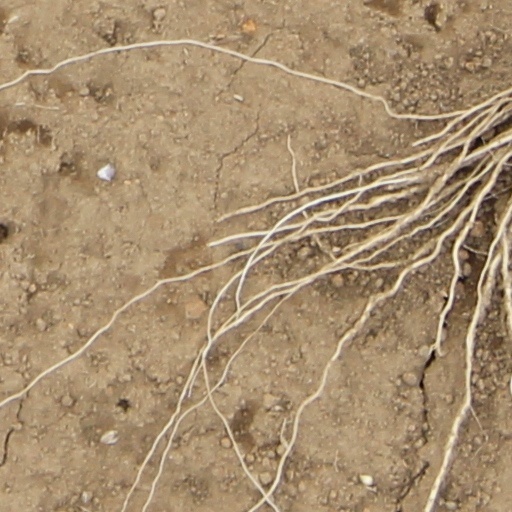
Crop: wheat